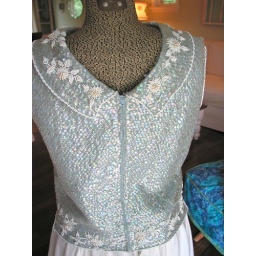
Vintage Dresses in my collection. V Back. A pretty sky blue sequin sweater with white floral beading.